The Hunchback of Notre Dame (1956 film)

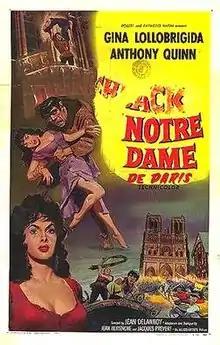
French theatrical release poster

The Hunchback of Notre Dame (in French Notre-Dame de Paris) is a 1956 French-Italian CinemaScope film version of Victor Hugo's 1831 novel, directed by Jean Delannoy and produced by Raymond Hakim and Robert Hakim. It stars American actor Anthony Quinn and Italian actress Gina Lollobrigida. The film is the first version of the novel to be made in color.